Santillane

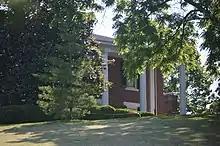
Santillane's front

It was listed on the National Register of Historic Places in 1974.